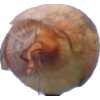
Label: onion